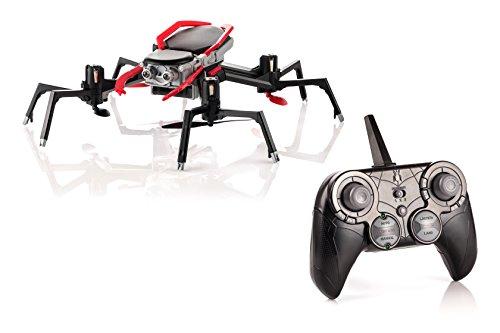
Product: The Official Spider-Man Homecoming Movie Edition Spider-Drone, Powered by Sky Viper
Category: Toys & Games | Hobbies | Remote & App Controlled Vehicles & Parts | Remote & App Controlled Vehicles | Quadcopters & Multirotors
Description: Unique spider theme is reminiscent of the drone's design and movement in the movie.
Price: $24.91
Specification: ProductDimensions:7.5x7.5x2.8inches|ItemWeight:1.65pounds|ShippingWeight:1.65pounds(Viewshippingratesandpolicies)|DomesticShipping:ItemcanbeshippedwithinU.S.|InternationalShipping:ThisitemcanbeshippedtoselectcountriesoutsideoftheU.S.LearnMore|ASIN:B01MV30A43|Itemmodelnumber:01748|Manufacturerrecommendedage:12yearsandup|Batteries:1LithiumPolymerbatteriesrequired.(included)